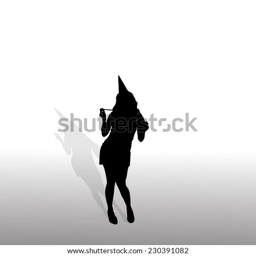
vector silhouette of a woman who dances on a white background .